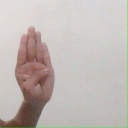
अक्षर: ब